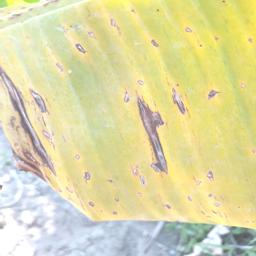
Label: PANAMA DISEASE